O-Jolle

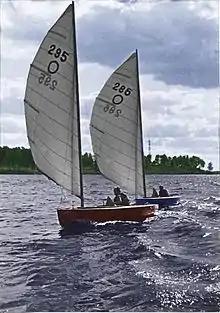
O-Jolle former Olympic dinghy on Klyazminskoye reservoir near Moscow

The O-Jolle – (Olympiajolle) – was created as the Monotype class for the 1936 Olympic Games by designer Hellmut Wilhelm E. Stauch (GER, later RSA). The boat is a Bermuda rig and the hull was originally carvel - later GRP and cold moulded plywood construction were allowed. The O-Jolle has very good sailing capabilities and can cater for a wide spectrum of sailors from young to old and from light to heavyweight.